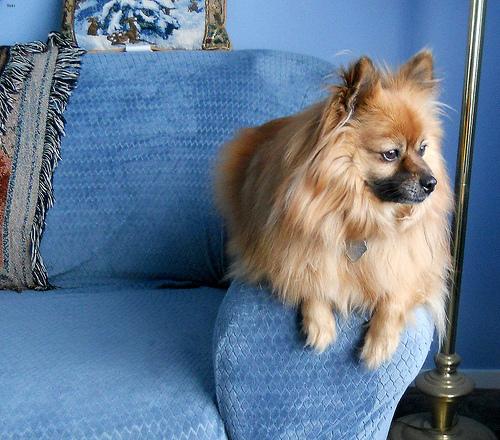
Breed: pomeranian